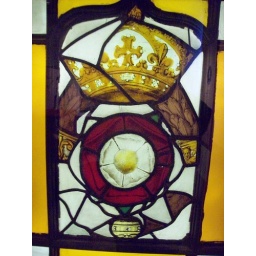
Stained glass window in Leicester's Gatehouse.